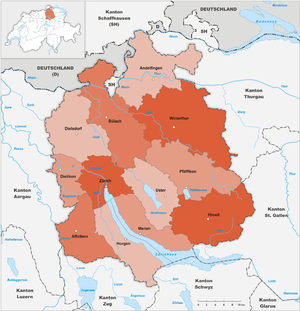
Cet article présente une liste des districts du canton de Zurich.